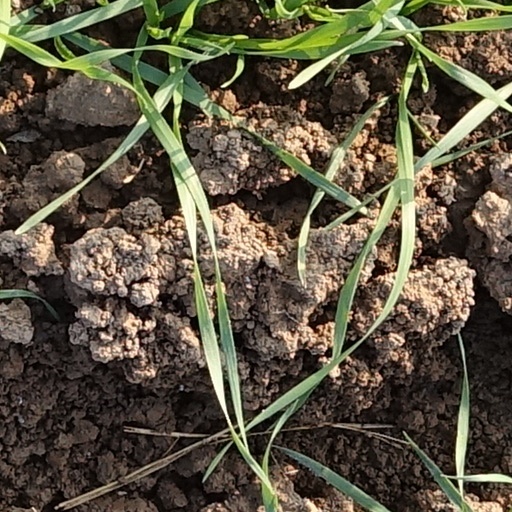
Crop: wheat